William Evans Burton

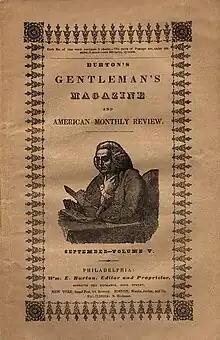
"Burton's Gentleman's Magazine", September, 1839, contained "The Fall of the House of Usher" by Edgar Allan Poe.

In 1837 in Philadelphia he established the "Gentlemen's Magazine", of which Edgar Allan Poe was for some time the editor. His magazine was intended for a general audience, incorporating the standard fare of poetry and fiction, but had a focus on sporting life like hunting and sailing. For the September 1837 issue Burton wrote an early example of the detective story, 'The Secret Cell', detailing a London policeman's efforts to trace an abducted girl and arrest her kidnappers. Burton likely served as a literary critic himself for the magazine. To remain competitive, the magazine included better paper, more illustrations, and higher-quality printing, making production costs high. Poe became an editor in 1839, though Burton disliked Poe's harsh style of criticism. Even so, Poe's responsibilities increased whenever Burton left town to perform at other venues. It was under Burton that Poe began what has since been termed the "Longfellow War", with Poe using his role as critic to anonymously accuse the popular poet Henry Wadsworth Longfellow of plagiarism. Another critic, Willis Gaylord Clark, blamed Burton for allowing these literary attacks, telling Longfellow that Burton was: "a vagrant from England, who has left a wife and offspring behind him there, and plays the bigamist in "this" with another wife, and his whore besides; one who cannot write a paragraph in English to save his life".